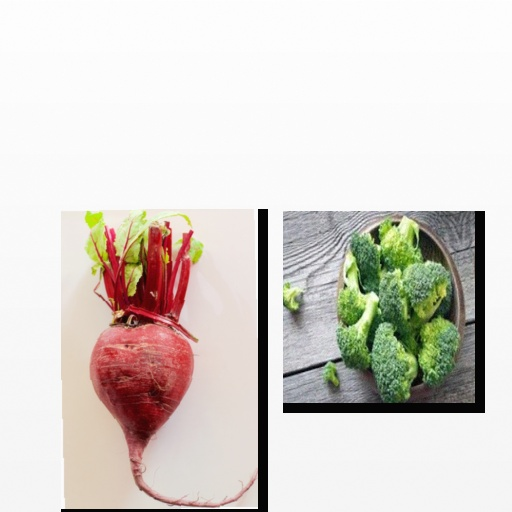
Food items: broccoli, beetroot